31 North 62 East

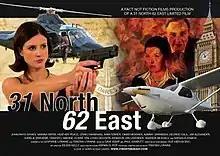
UK poster

31 North 62 East is an independent psychological thriller film released in September 2009. The title refers to a point in southwestern Afghanistan near Zaranj and the Iranian border.